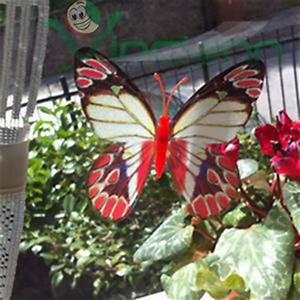
Label: farfalla